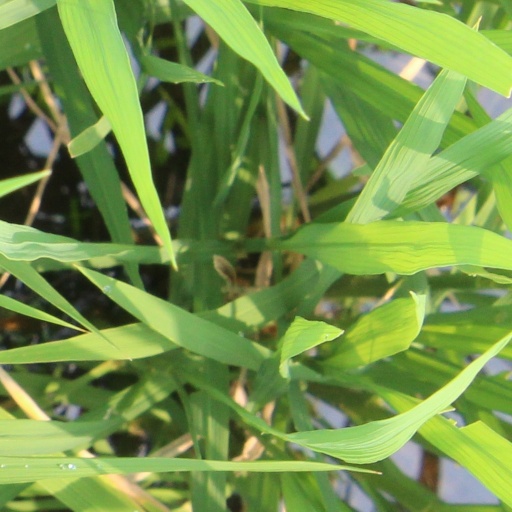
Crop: rice